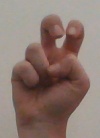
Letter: toot